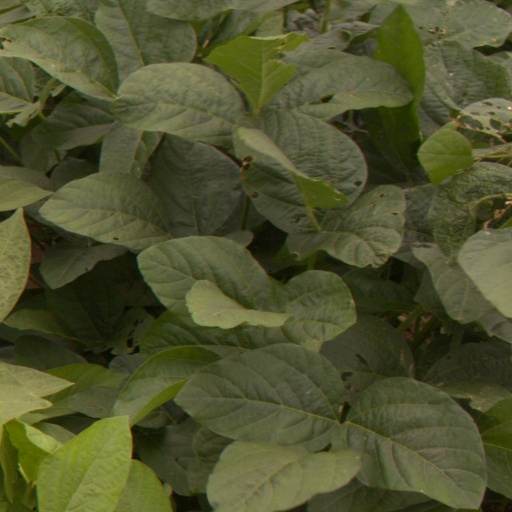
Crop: soybean